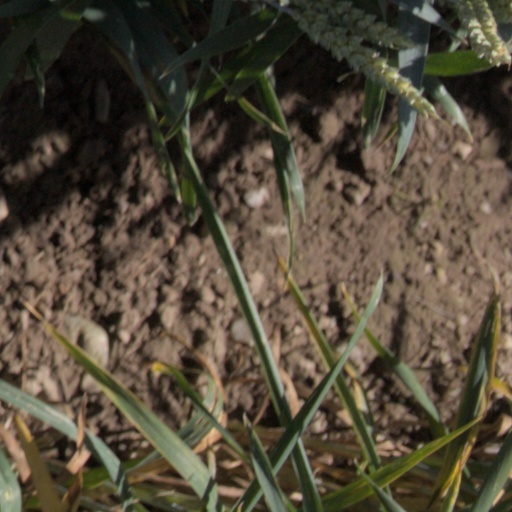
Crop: wheat